Semicomma

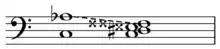
Semicomma on C .

The semicomma, also Fokker's comma (after 31-TET pioneer Adriaan Fokker), is type of small musical interval, or comma, in microtonal music equivalent to 2109375:2097152, or . This is a ratio of approximately 1:1.0058283805847168, or about 10.06 cents. It is derived from the difference in pitch between three 75:64 just augmented seconds and one 8:5 just minor sixth begun on the same root ((3 × 274.58) − (1 × 813.69) = 823.74 − 813.69 = 10.05 cents). It can also be viewed as the amount by which three tritaves exceed seven minor sixths.